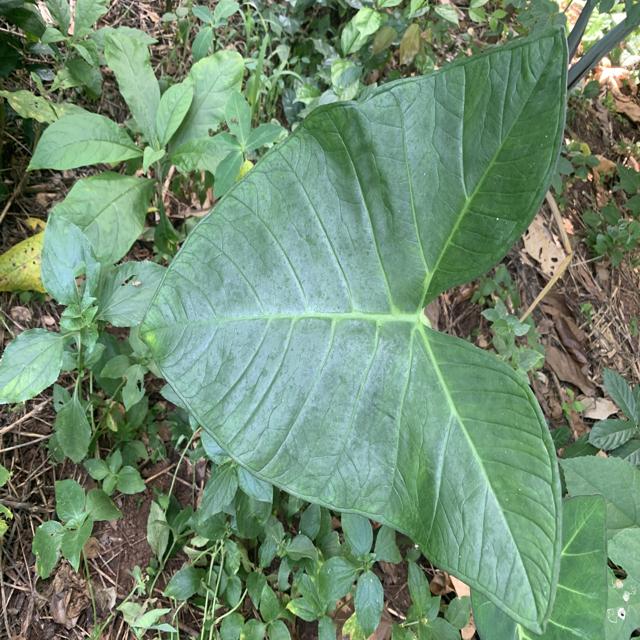
Label: Healthy